Operation Cobra

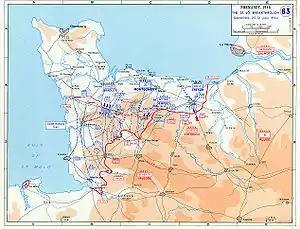
The St. Lô breakthrough, 25–31 July

On the morning of 26 July, the U.S. 2nd Armored Division and the 1st Infantry Division joined the attack as planned, reaching one of Cobra's first objectives—a road junction north of Le Mesnil-Herman—the following day. Also on 26 July, VIII Corps (Major General Troy H. Middleton) entered the battle, led by the 8th U.S. Infantry Division and 90th U.S. Infantry Division. Despite clear paths of advance through the floods and swamps across their front, both divisions initially disappointed the First Army by failing to gain significant ground but first light the next morning revealed that the Germans had been compelled to retreat by their crumbling left flank, leaving only immense minefields to delay VIII Corps. By noon on 27 July, the U.S. 9th Infantry Division was also clear of any organized German resistance and was advancing rapidly.